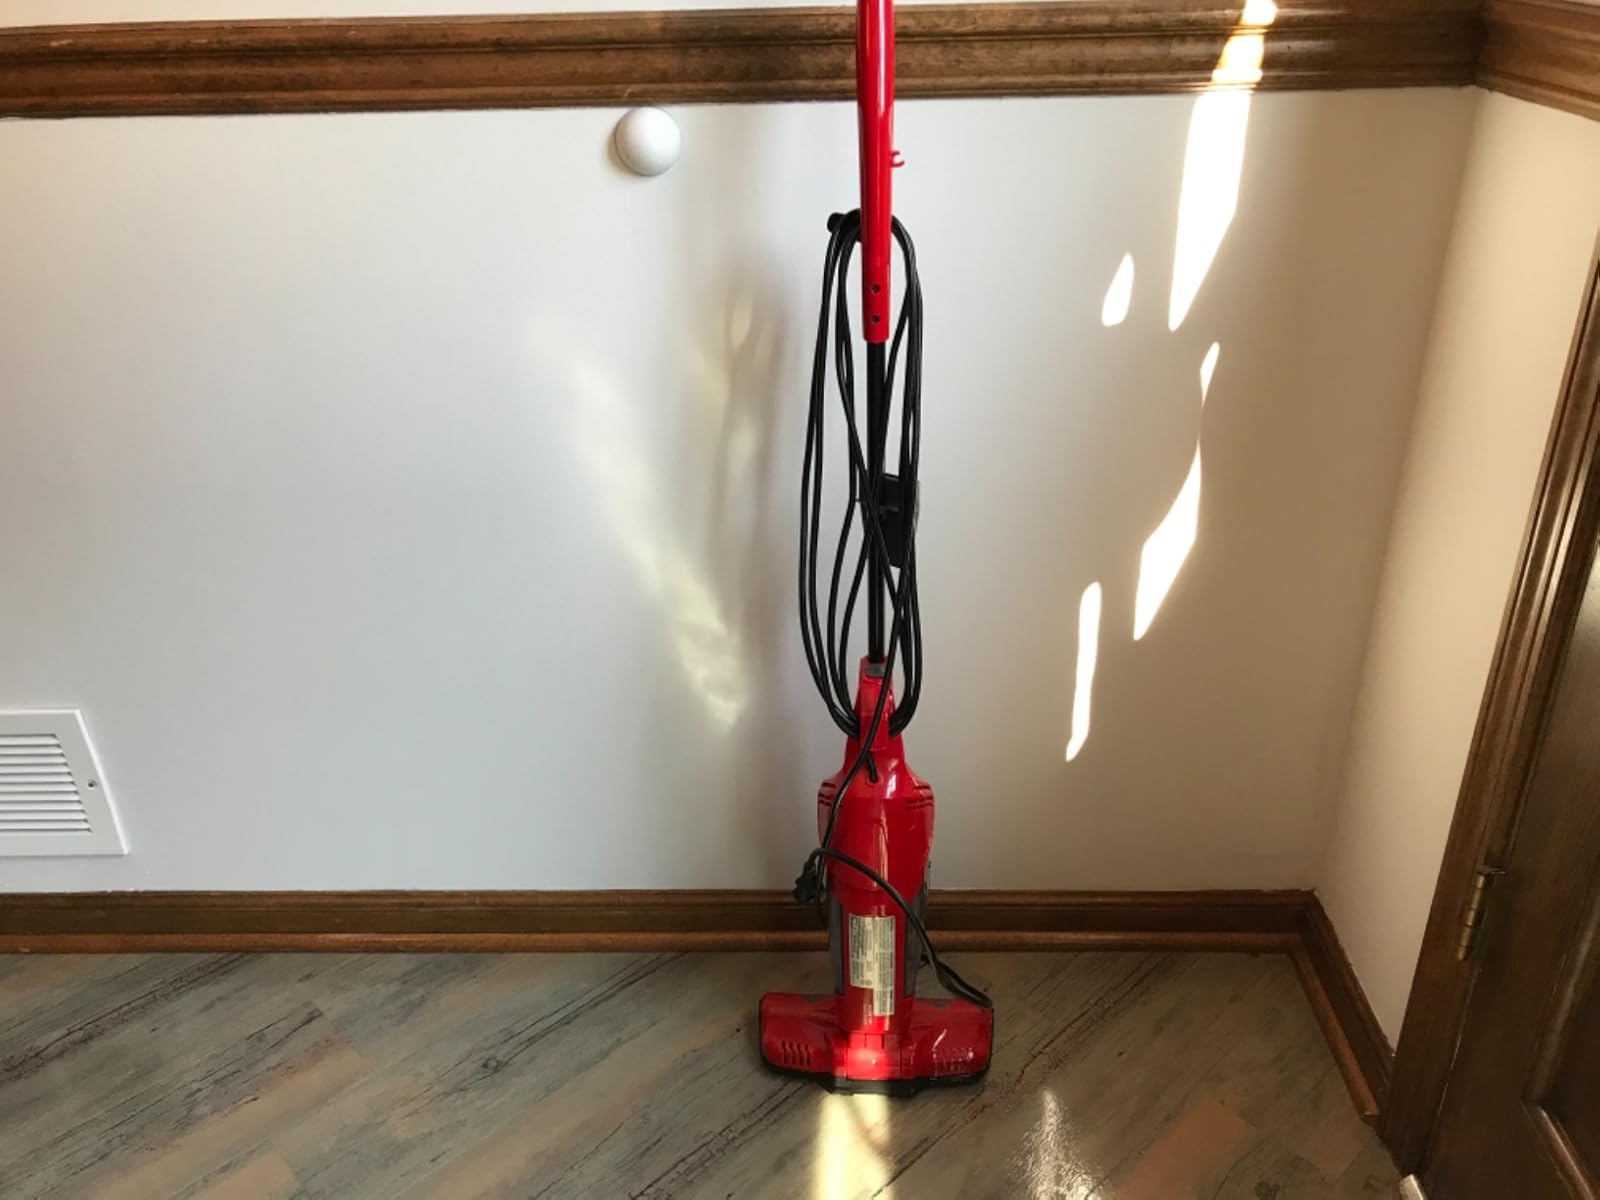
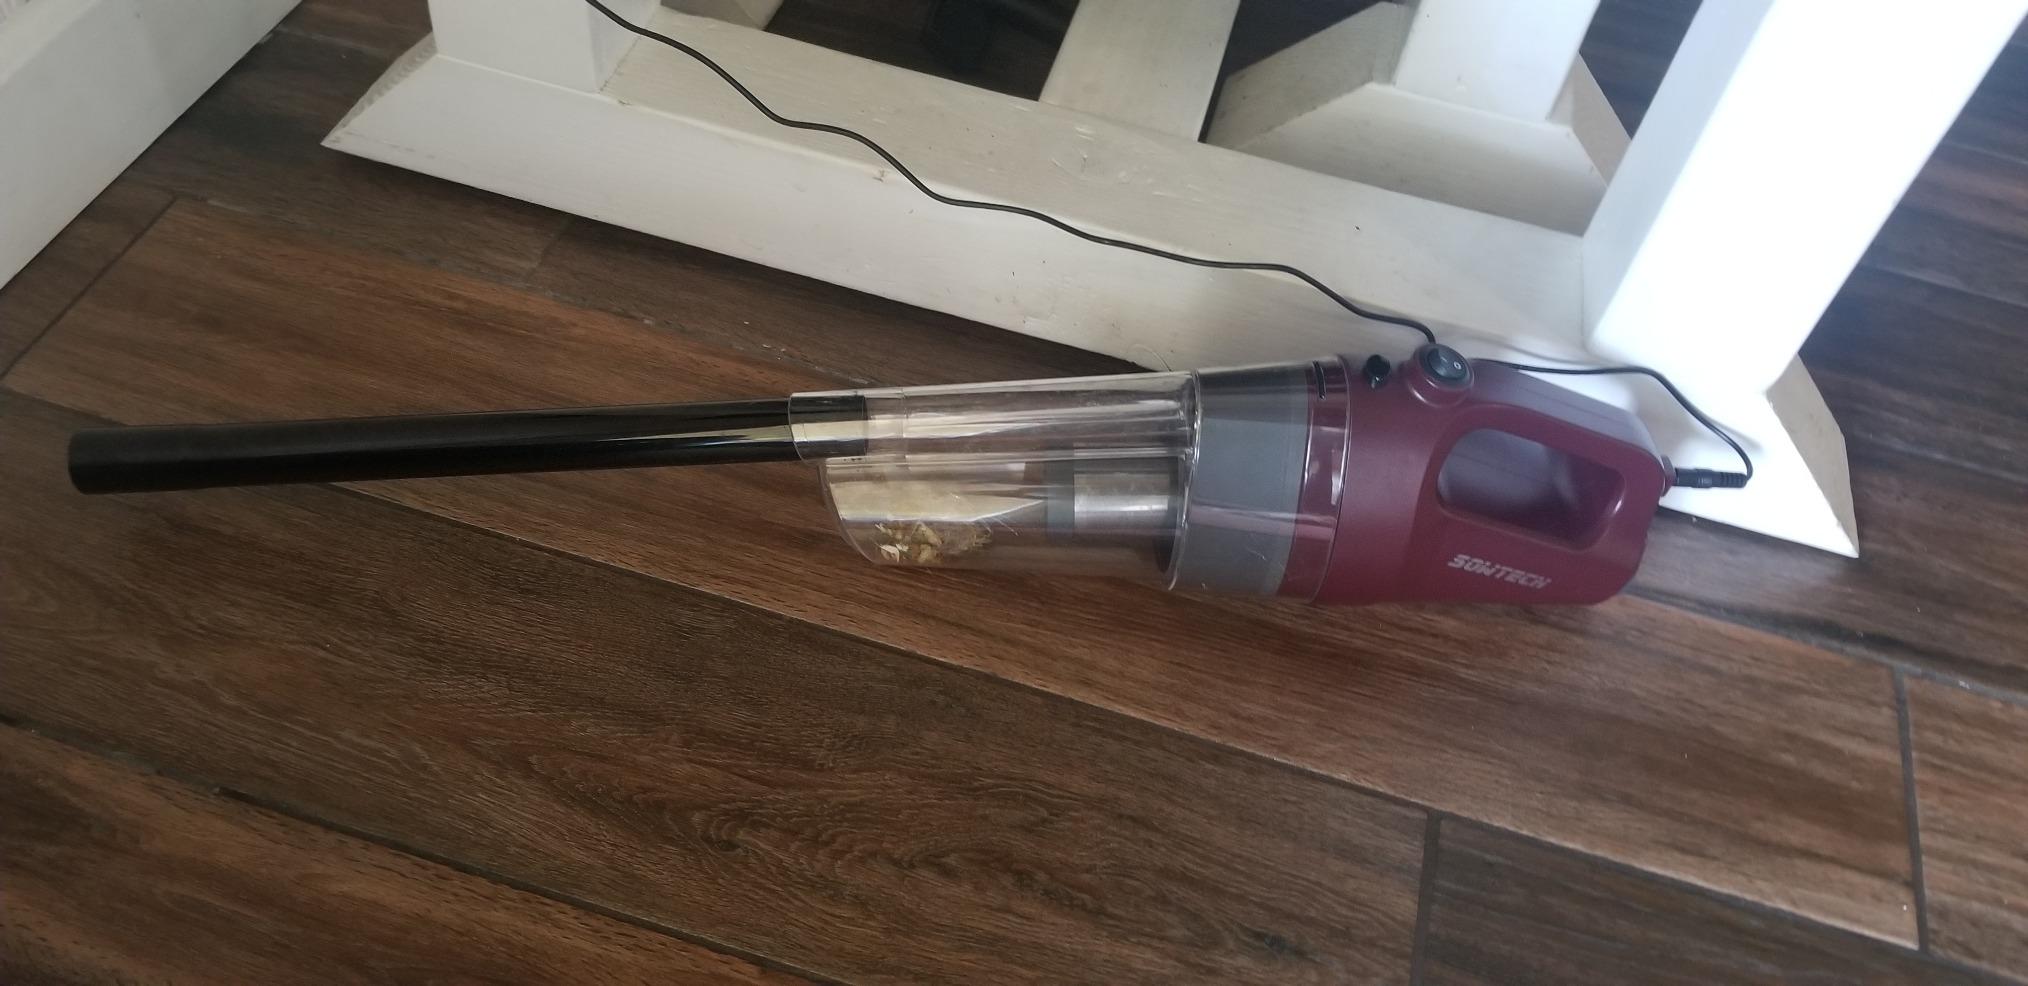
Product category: items_vacuum
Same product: no